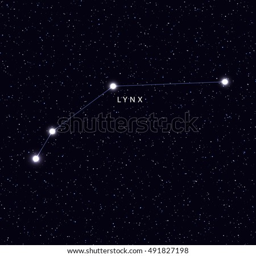
sky map with the name of the stars and constellations .